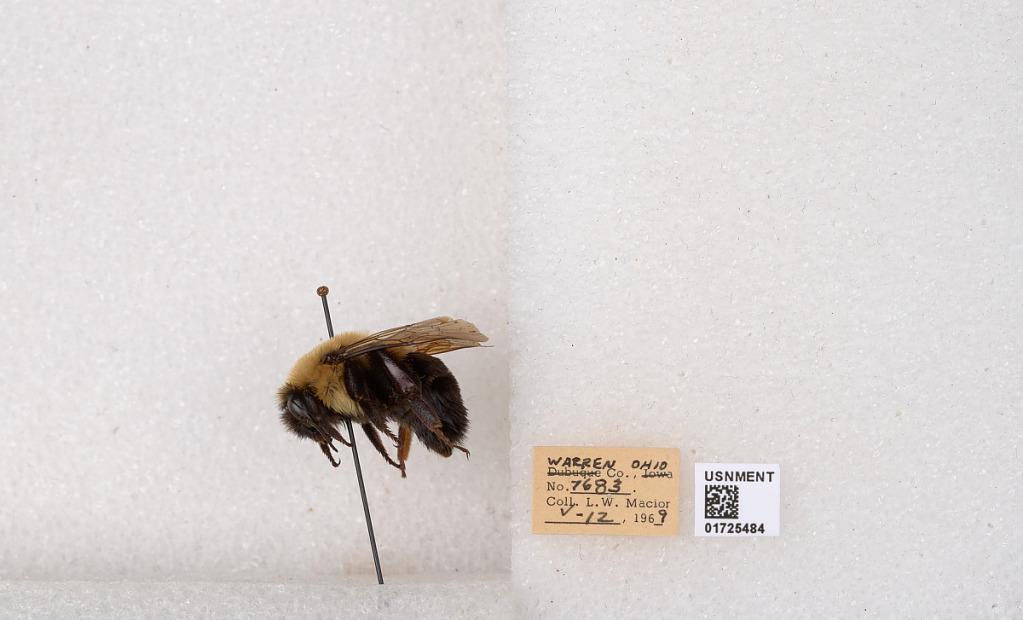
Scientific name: Bombus impatiens Cresson
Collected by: L. Macior
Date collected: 1969-5-12
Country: United States
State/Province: Ohio
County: Warren
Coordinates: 39.4276, -84.1668